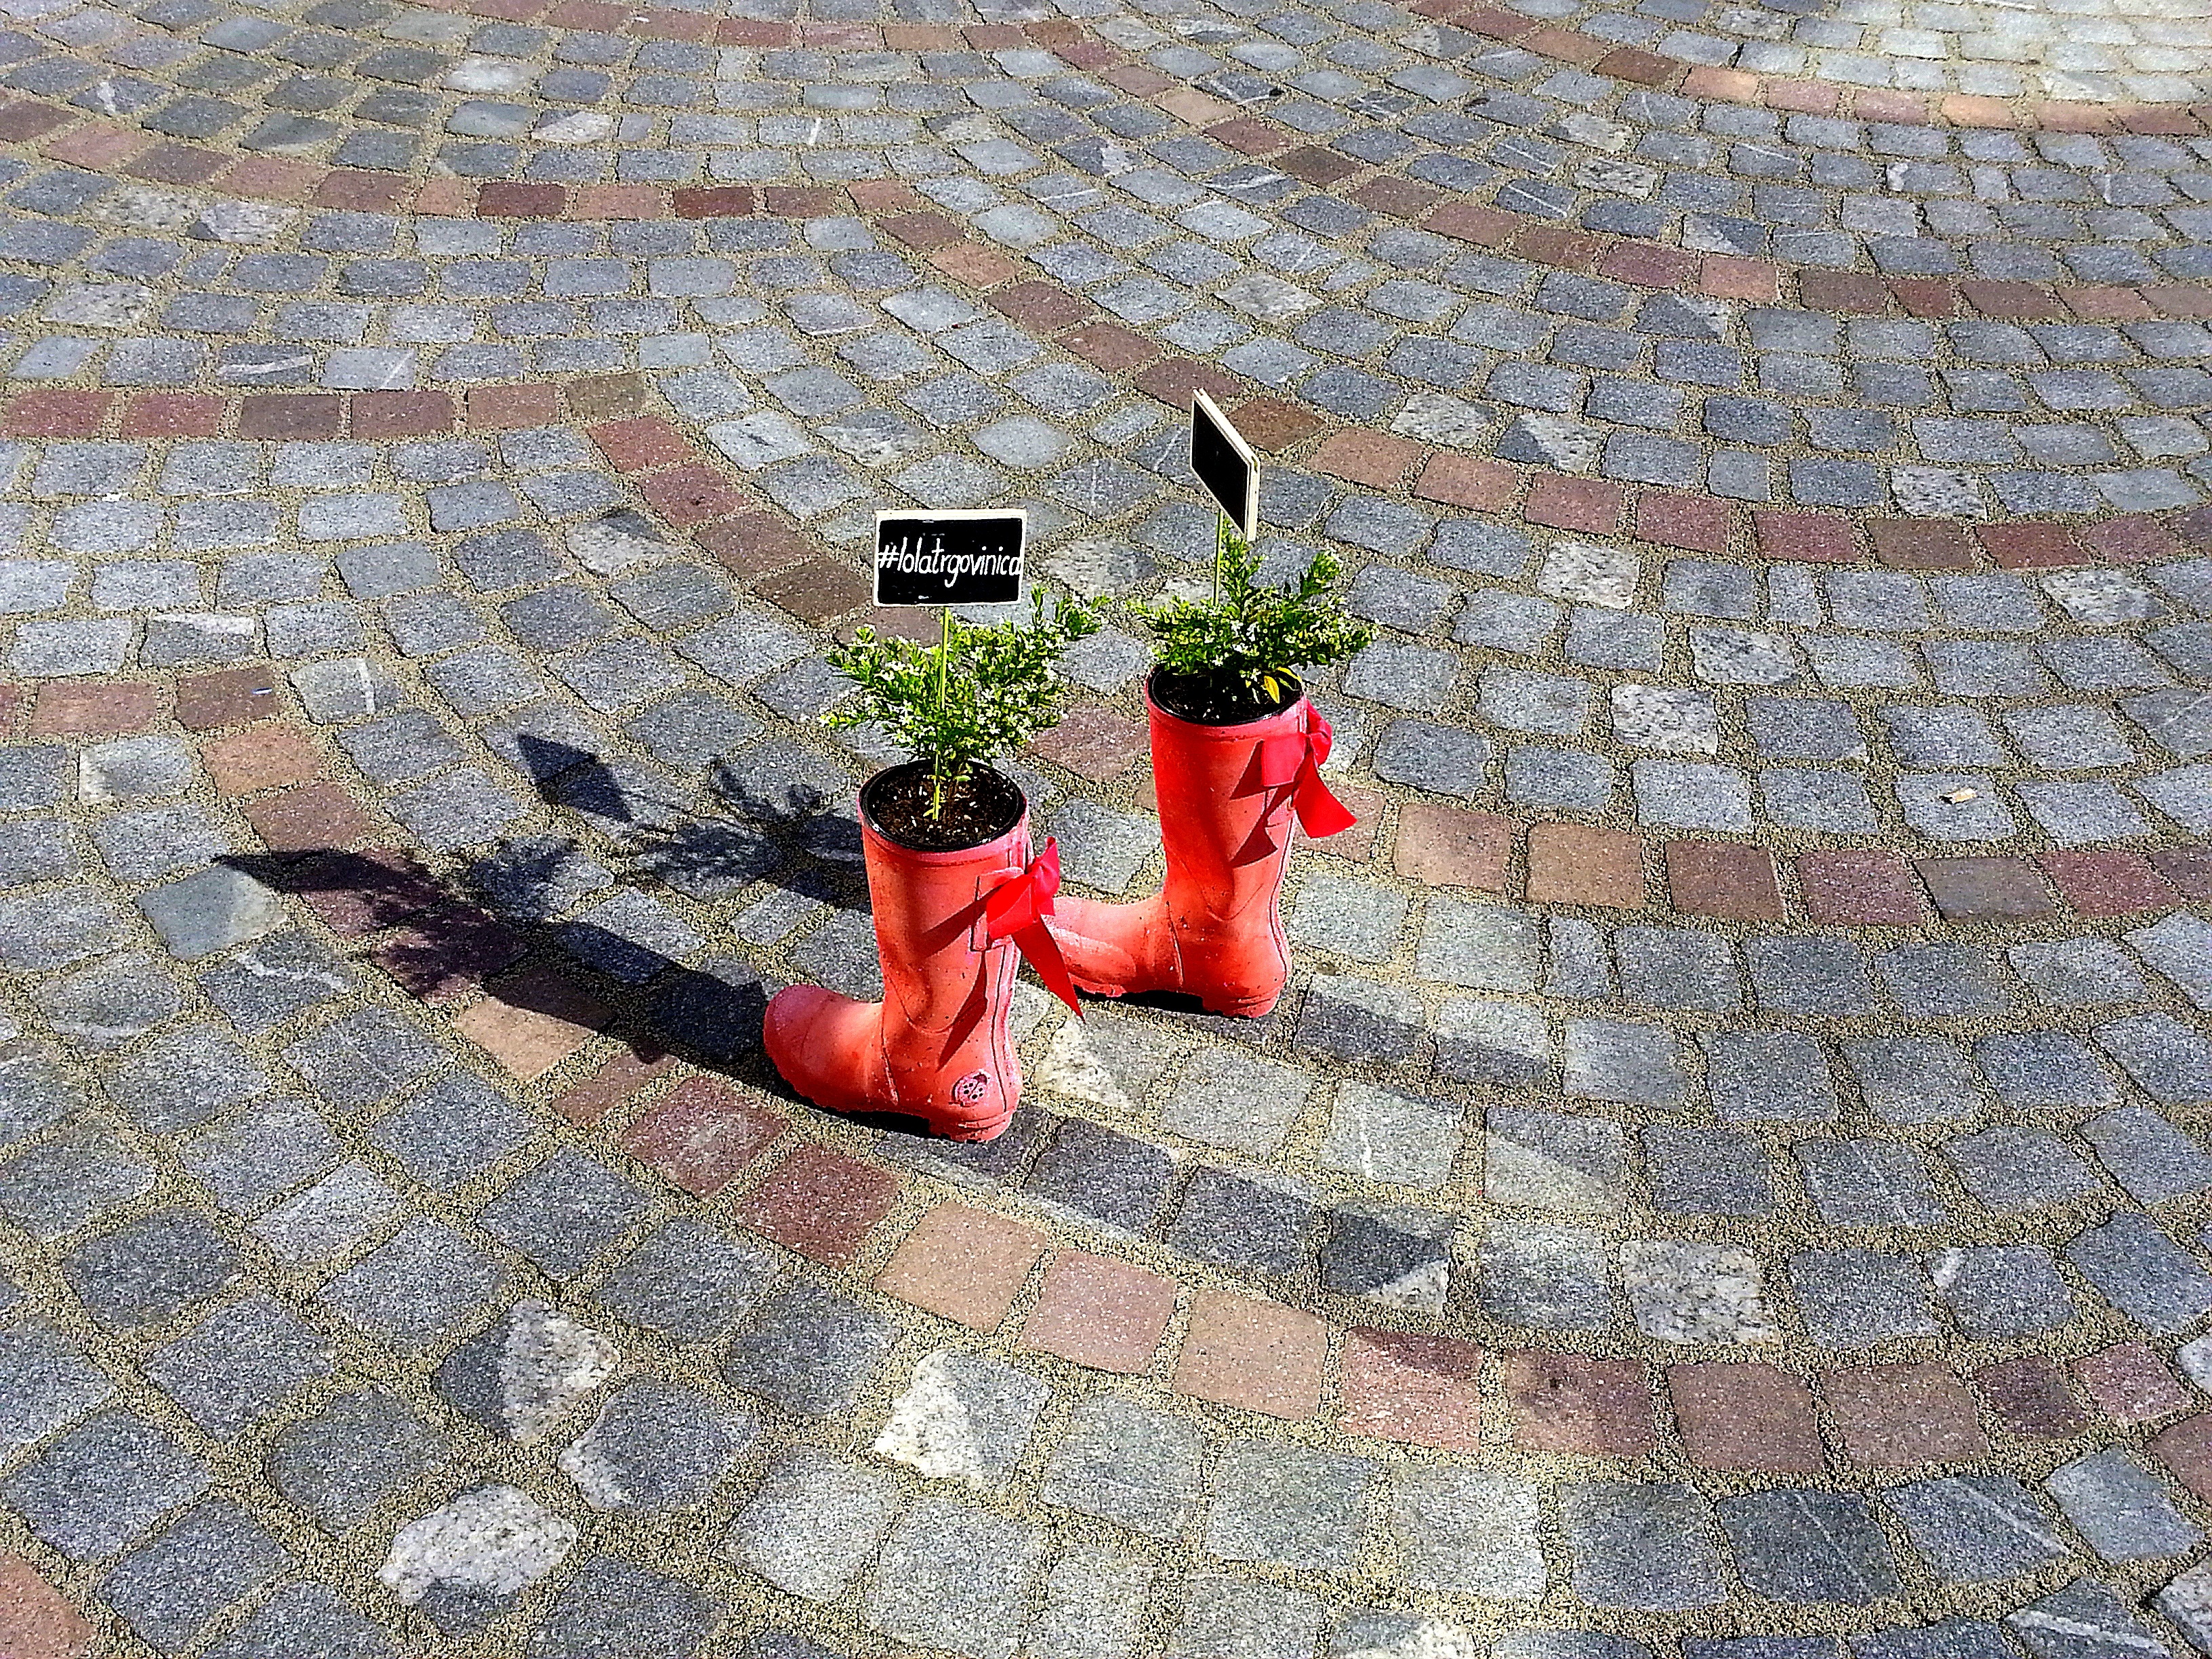
rock, sidewalk, floor, cobblestone, wall, red, soil, brick, art, flooring, road surface